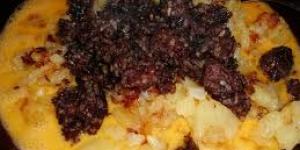
deliciosas morcillas con calabaza